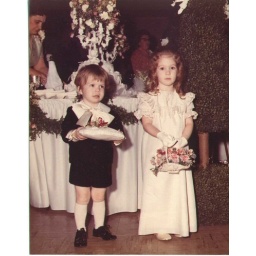
I was a flower girl and Bart was a ring bearer in Aunt Dot's wedding.